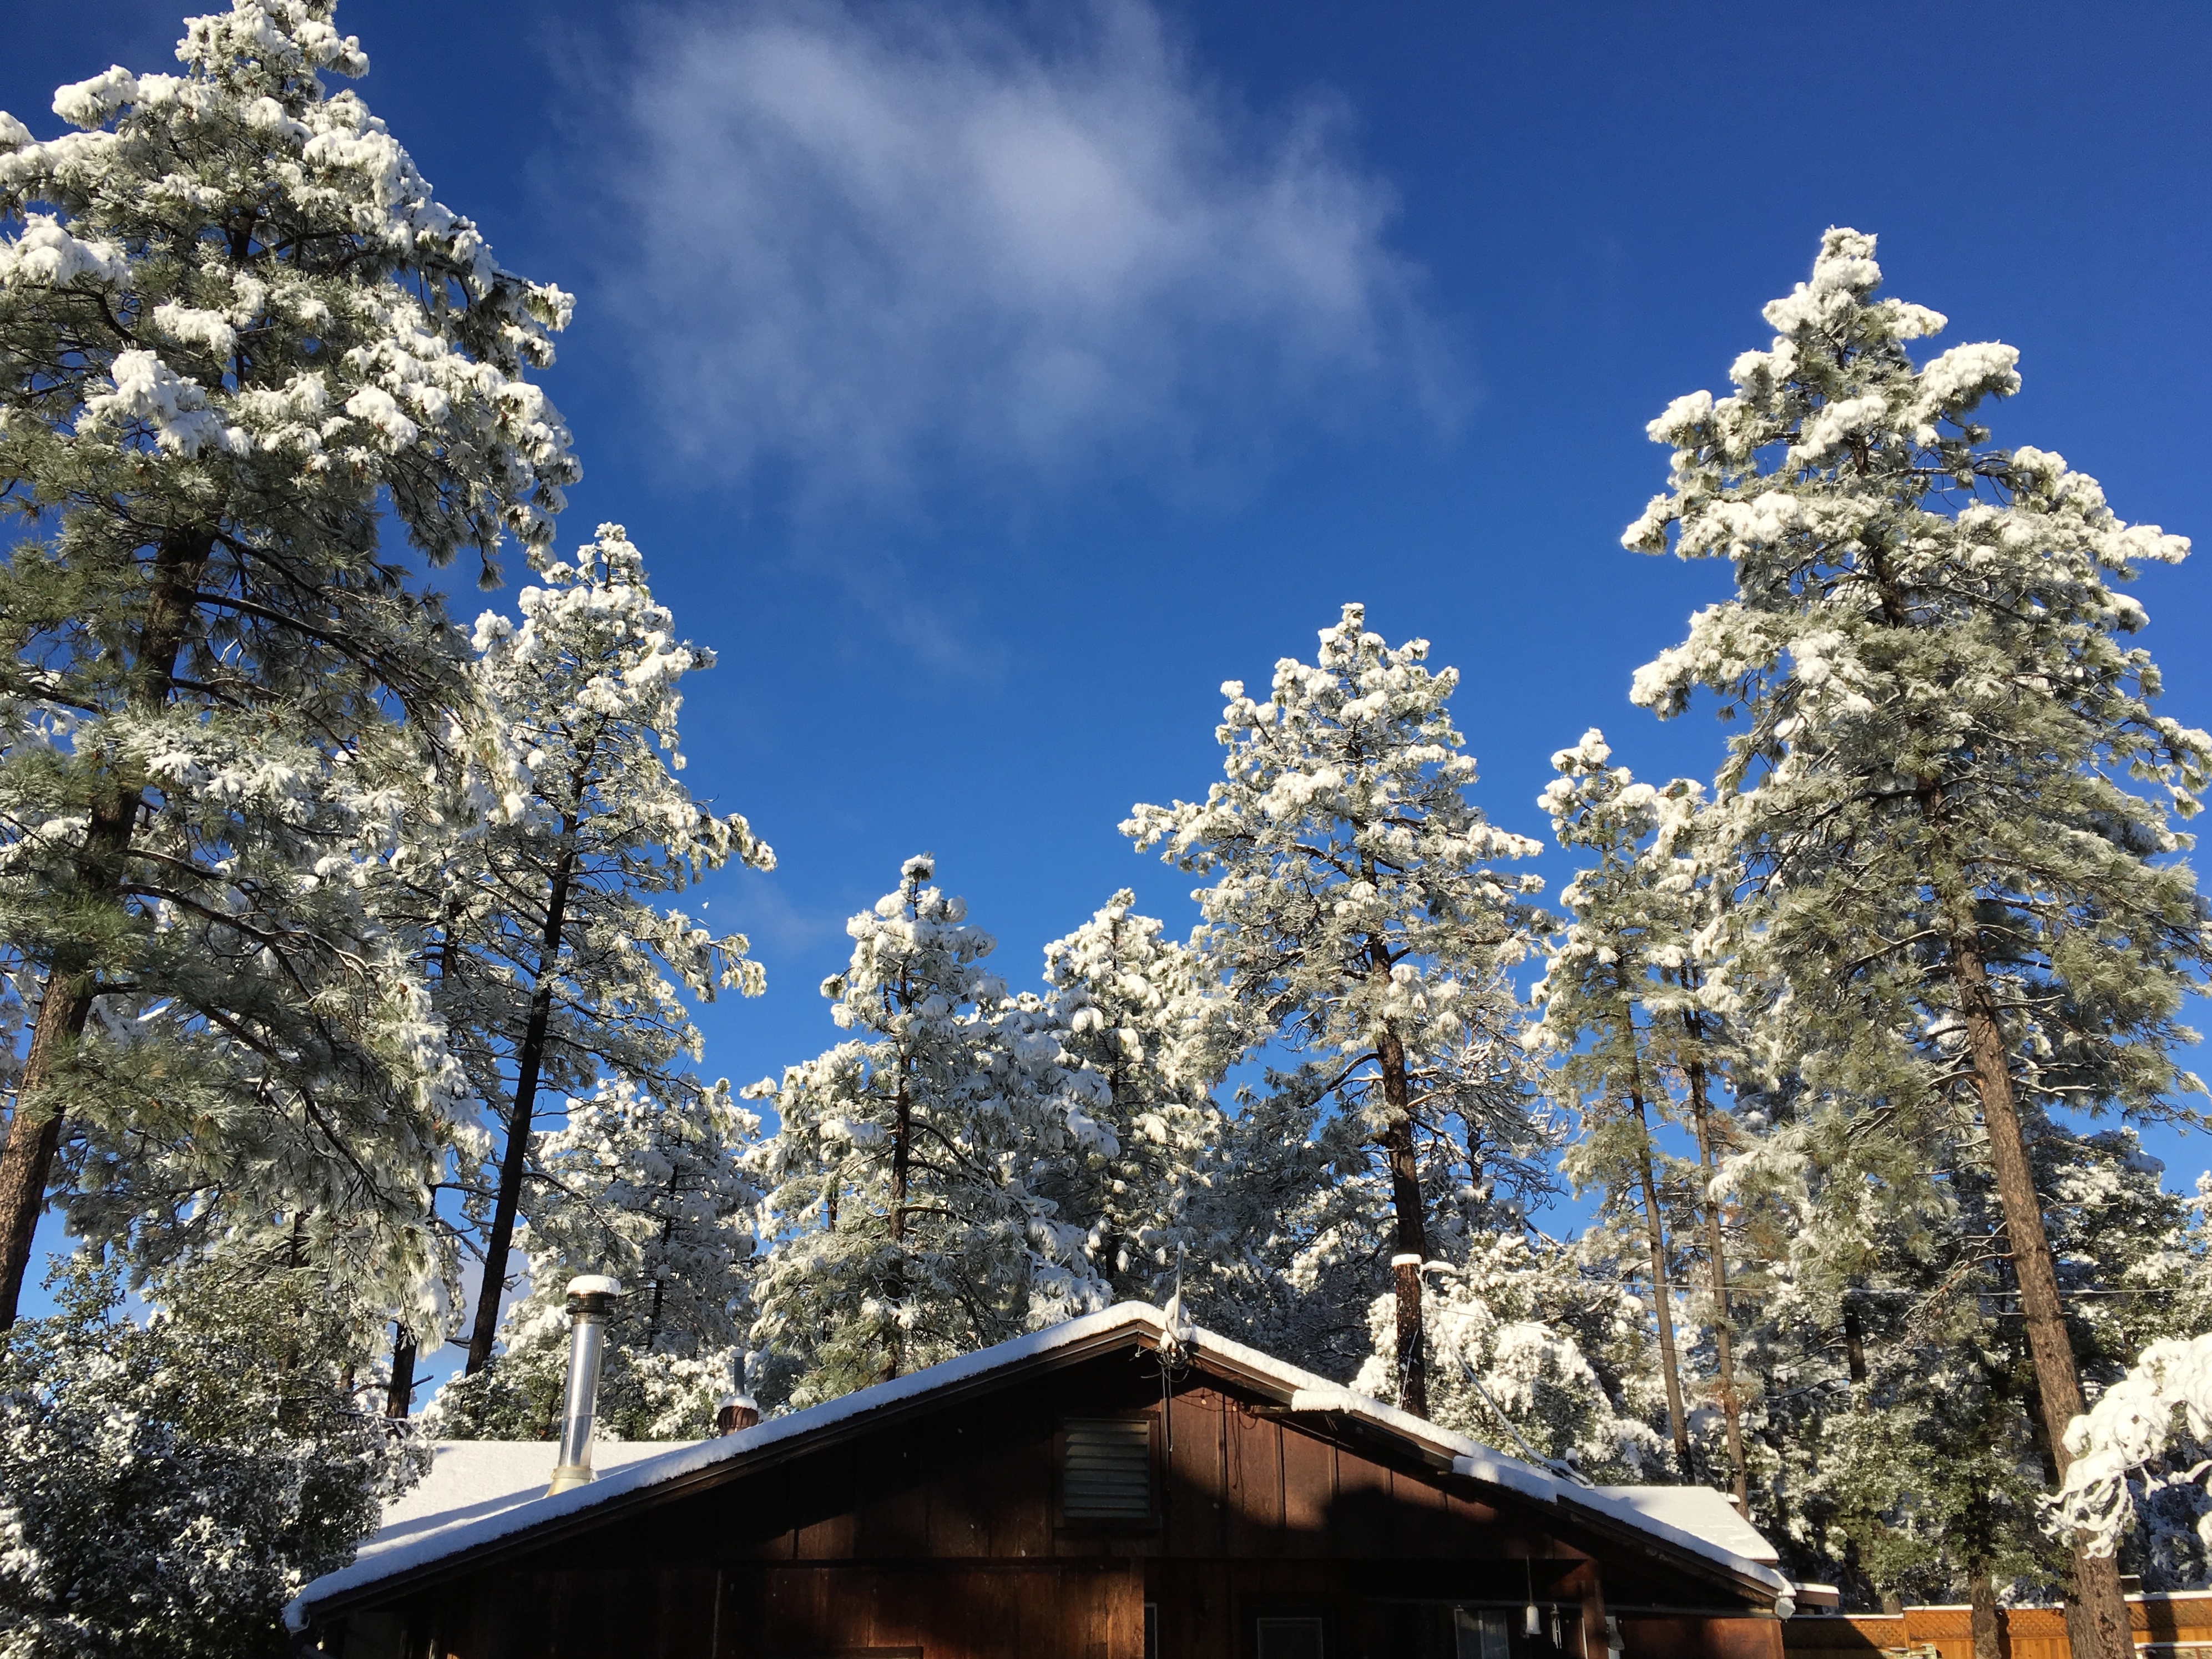
tree, nature, branch, mountain, snow, winter, plant, sky, flower, frost, mountain range, autumn, weather, season, alps, woody plant